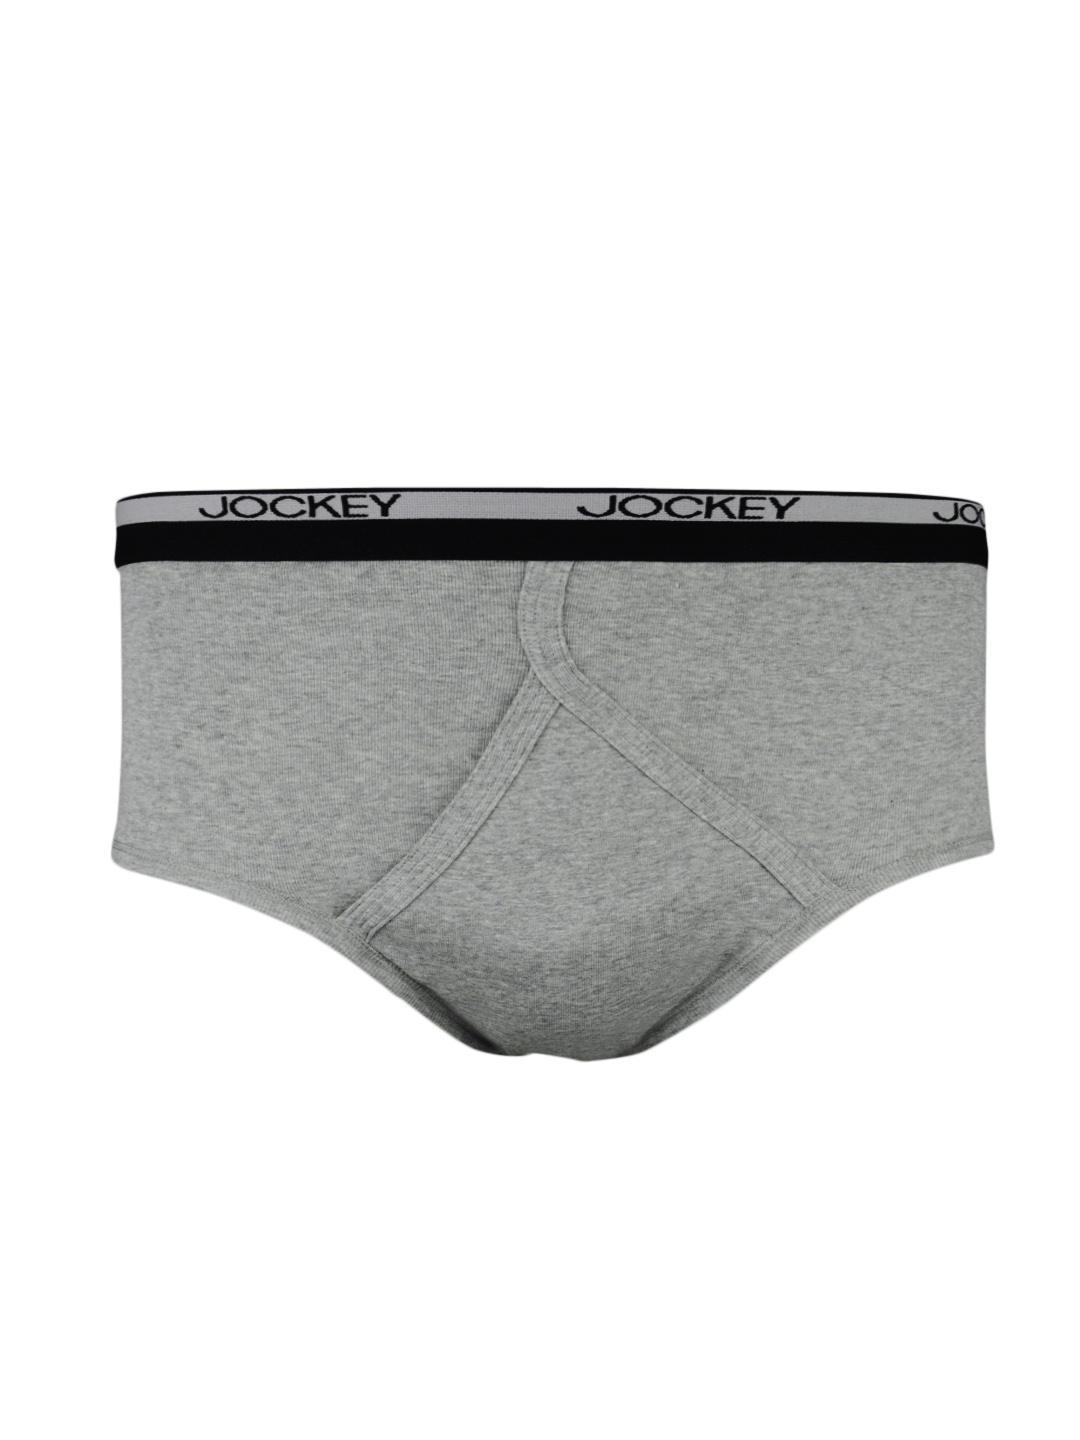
Jockey MODERN CLASSIC Men Grey Y Front Briefs 2007
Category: Apparel / Innerwear / Briefs
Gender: Men
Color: Grey
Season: Summer 2016
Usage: Casual